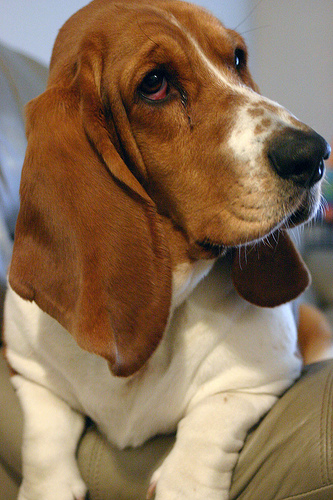
Animal: dog
Breed: basset_hound